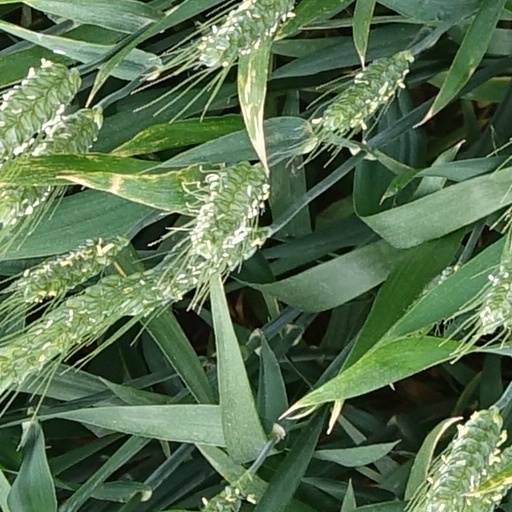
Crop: wheat